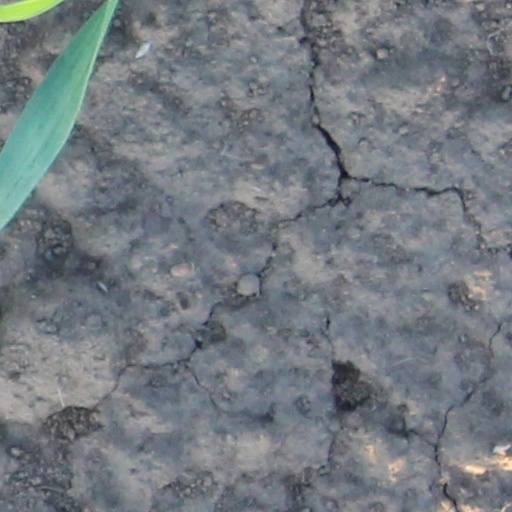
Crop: wheat